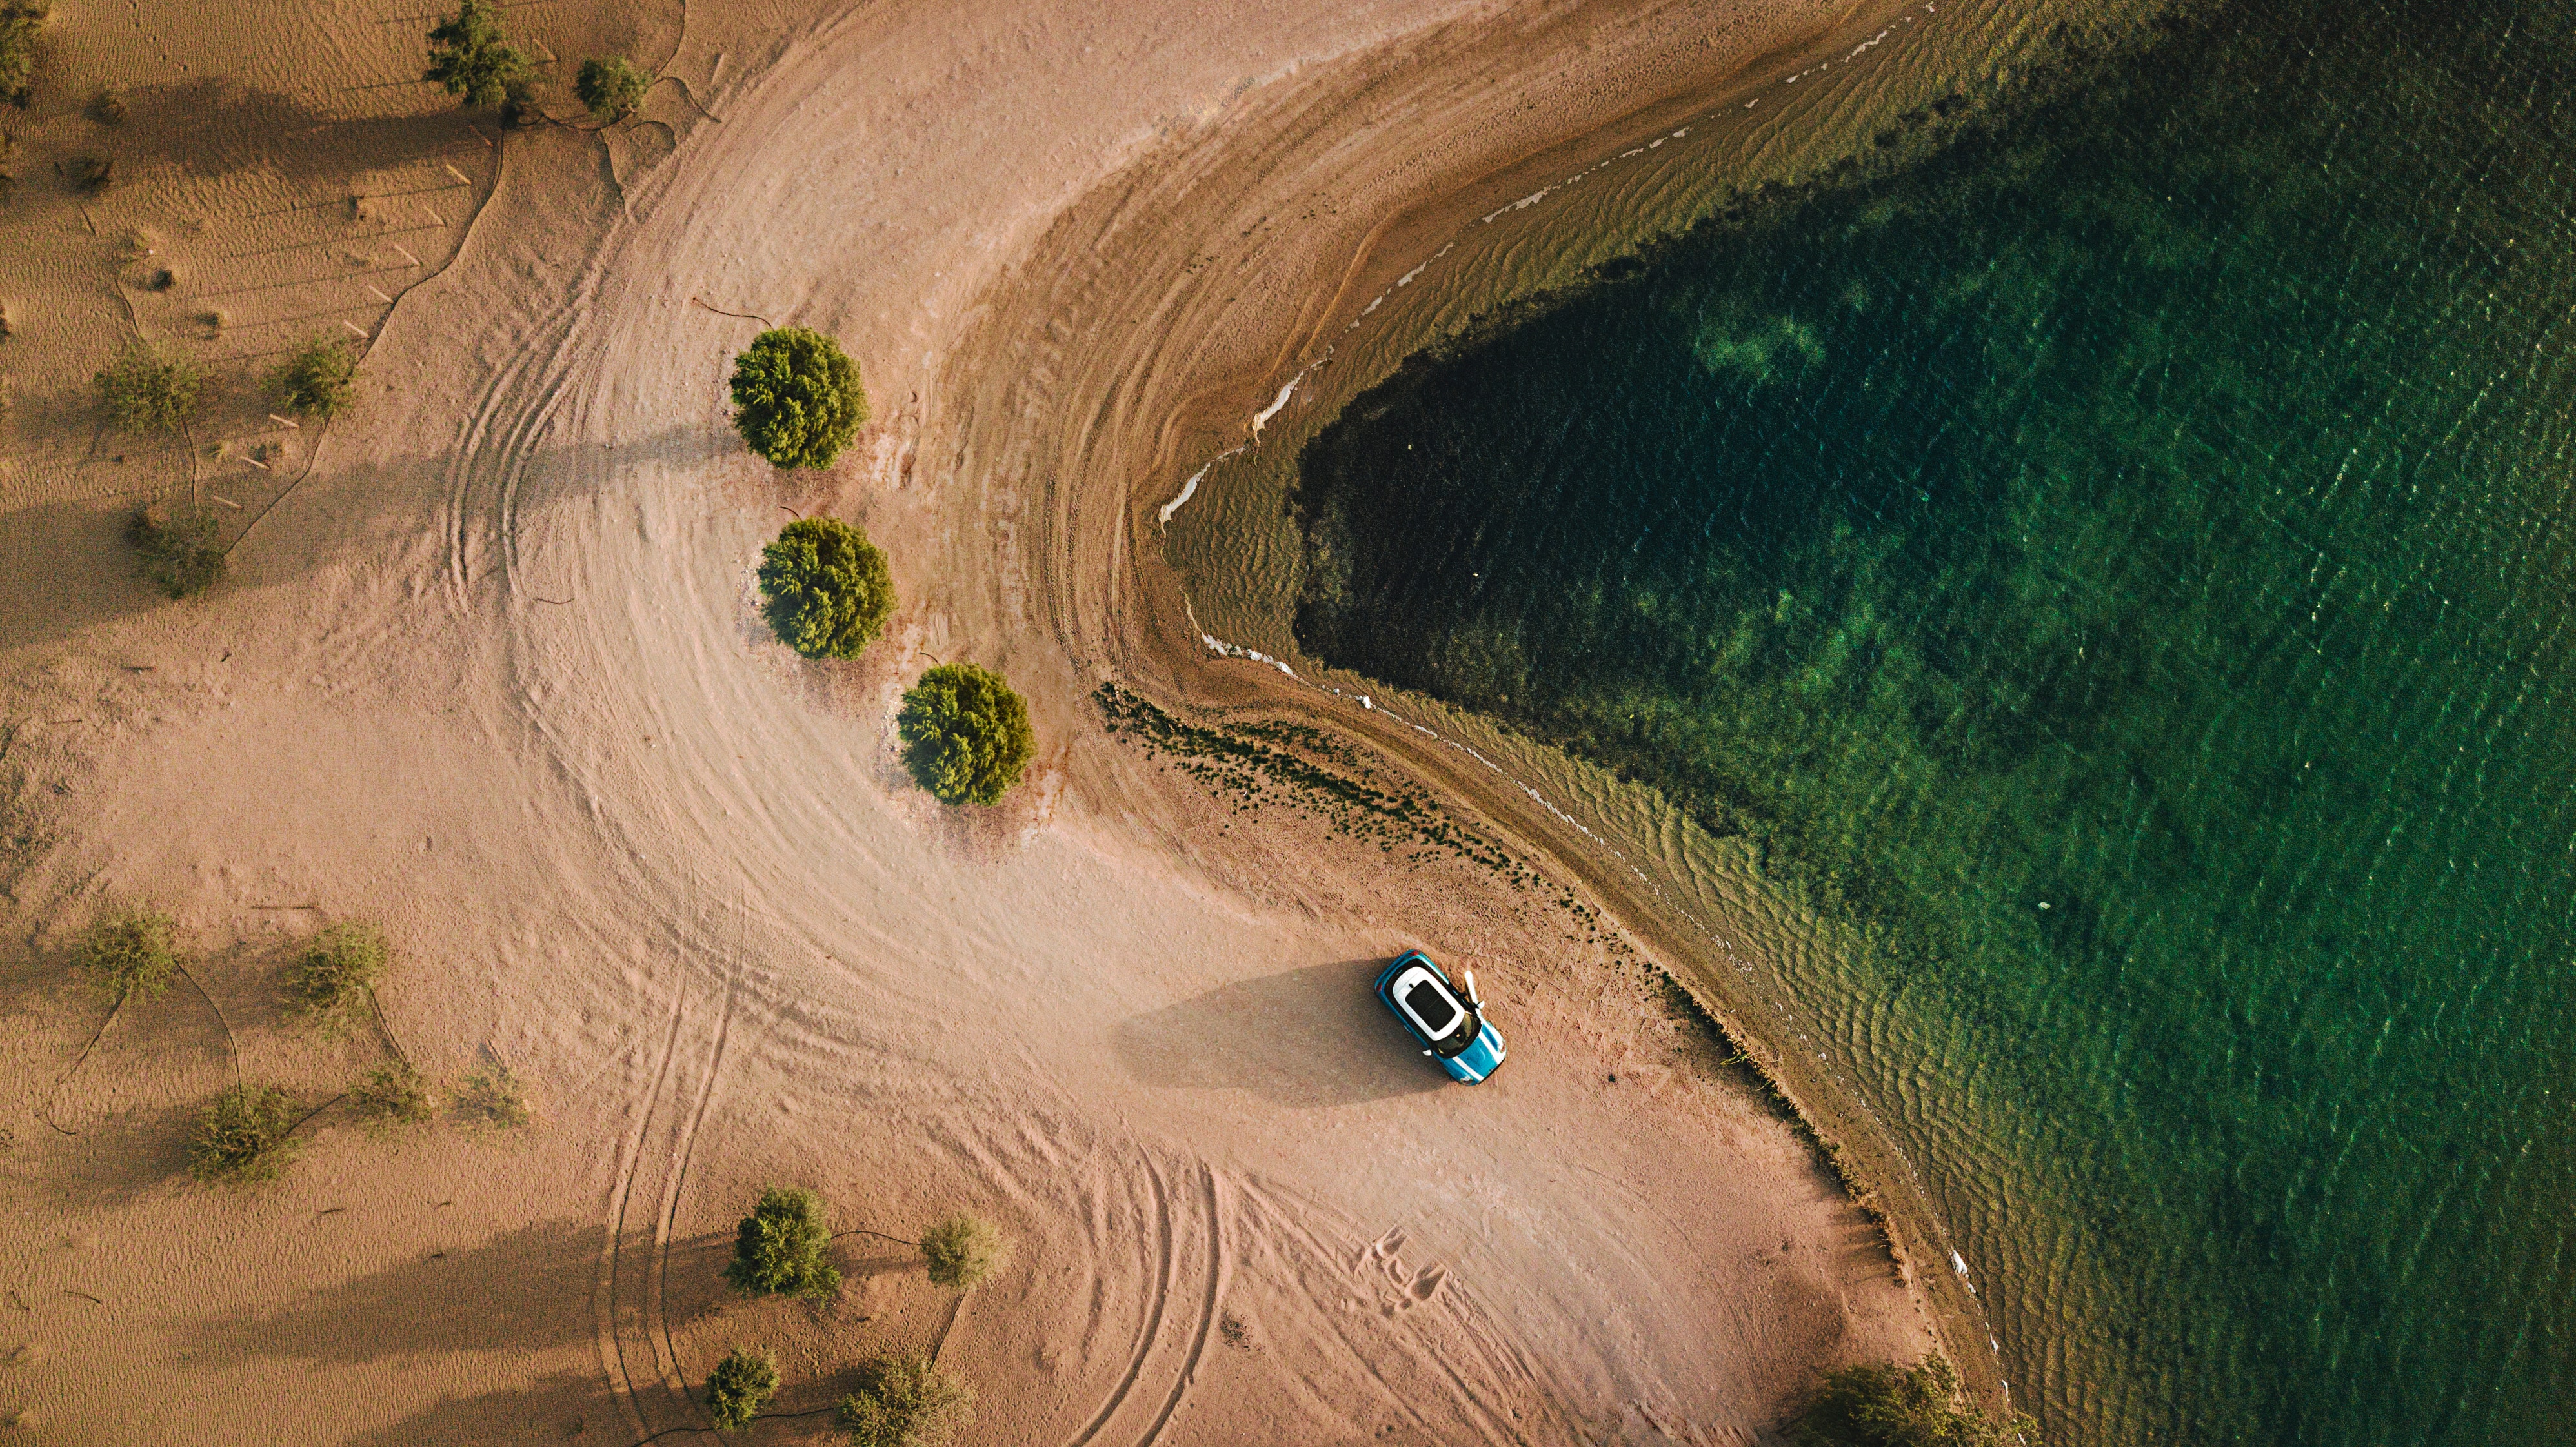
landscape, aerial photography, geology, geological phenomenon, sand, bird's eye view